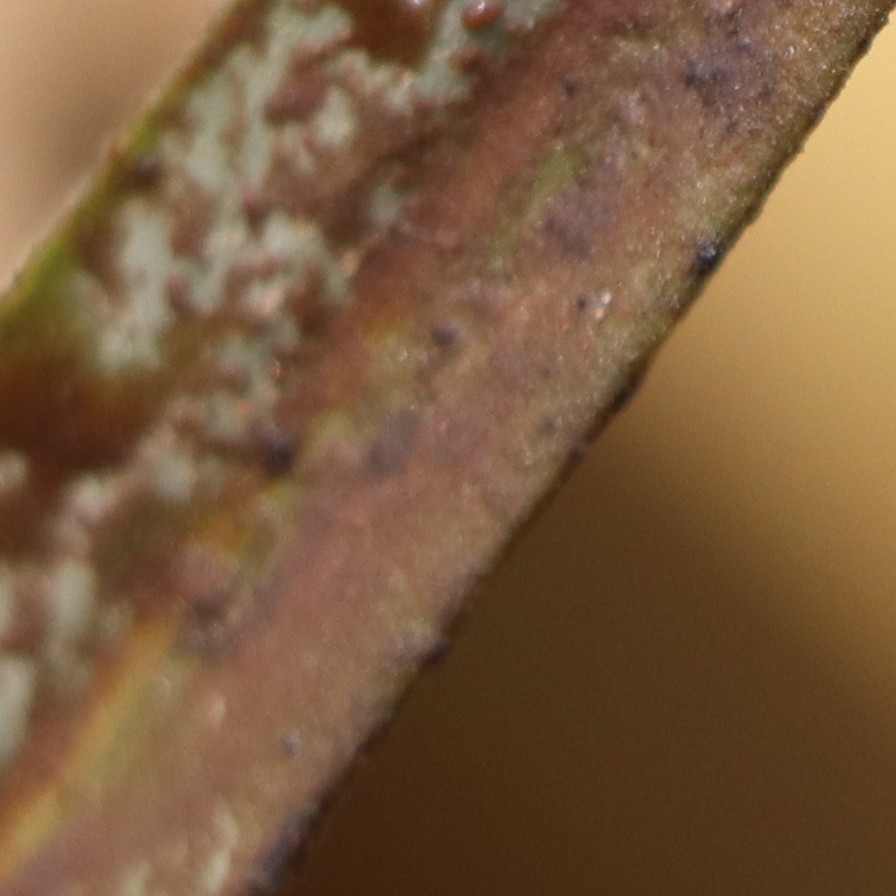
Label: Honey